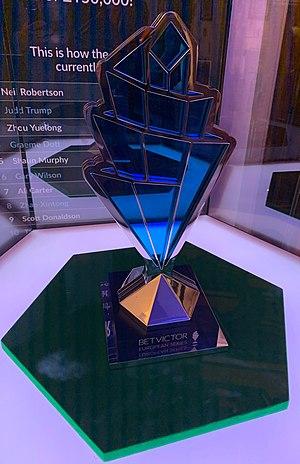
L'article l'histoire du snooker a pour objectif de faire une synthèse plus ou moins précise de l'histoire d'une variante populaire du billard ; le snooker.